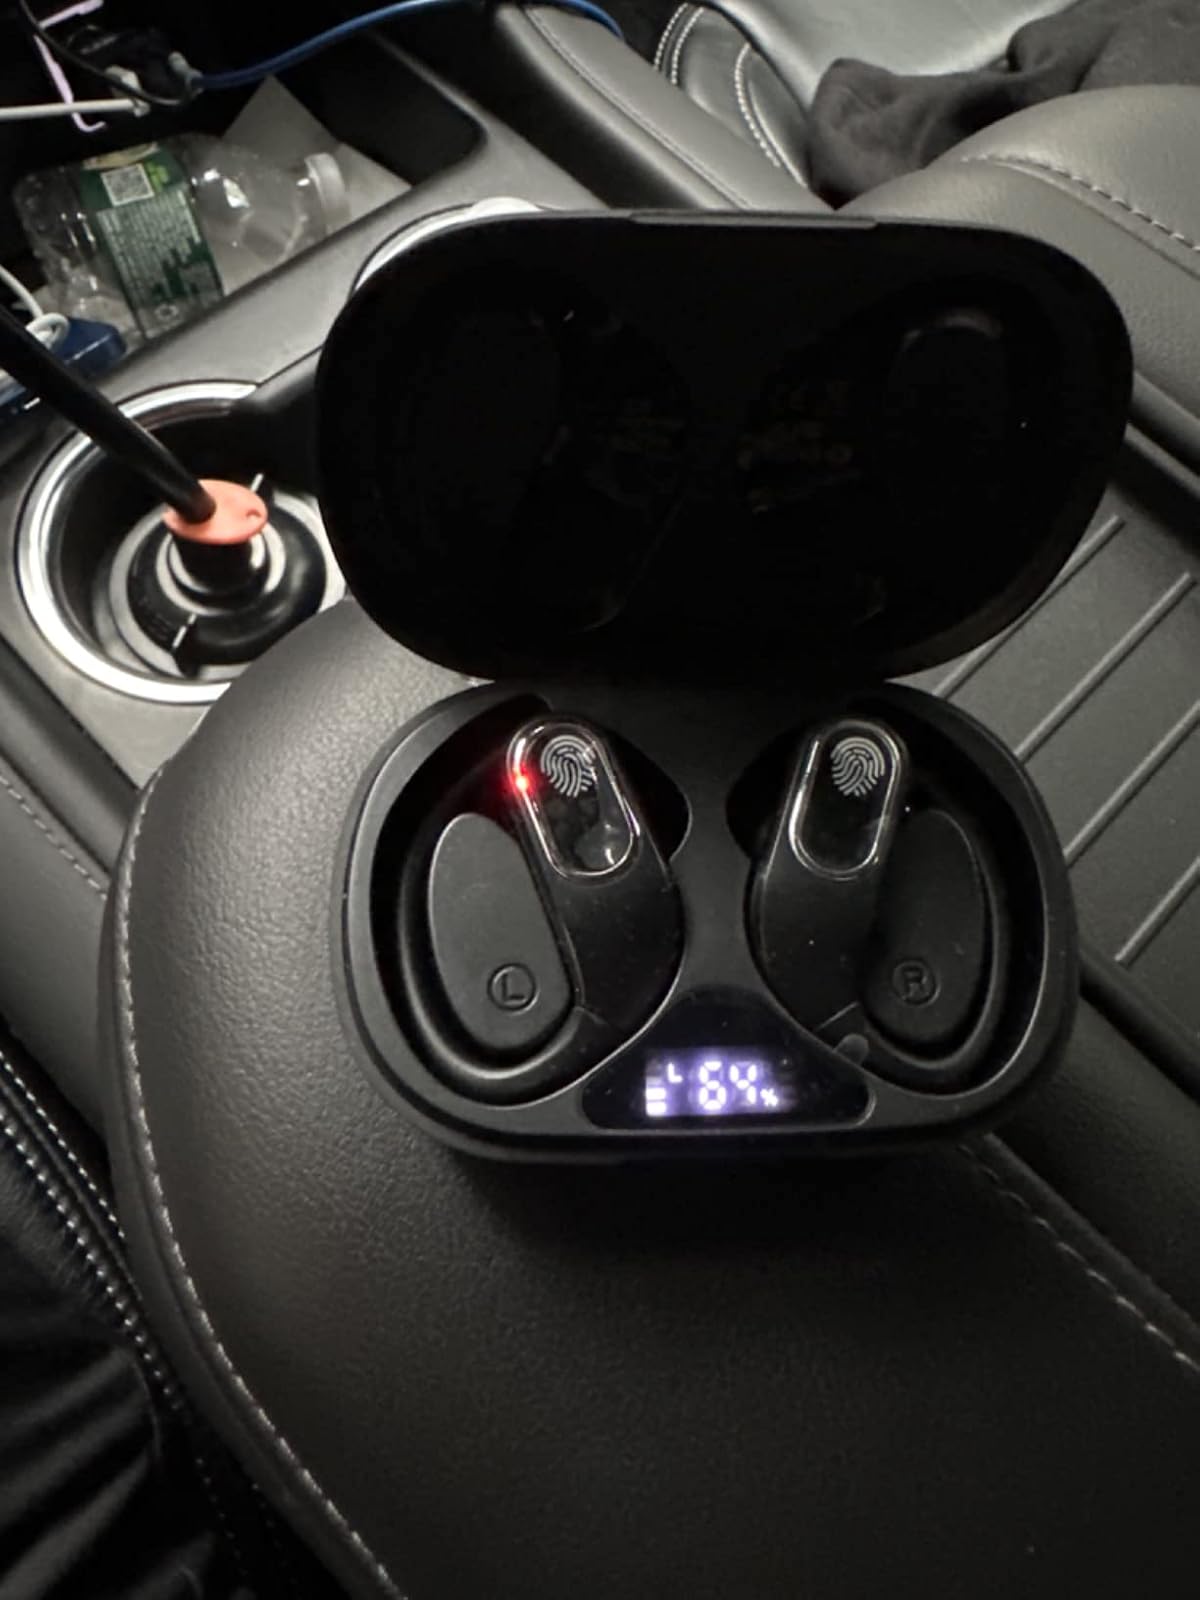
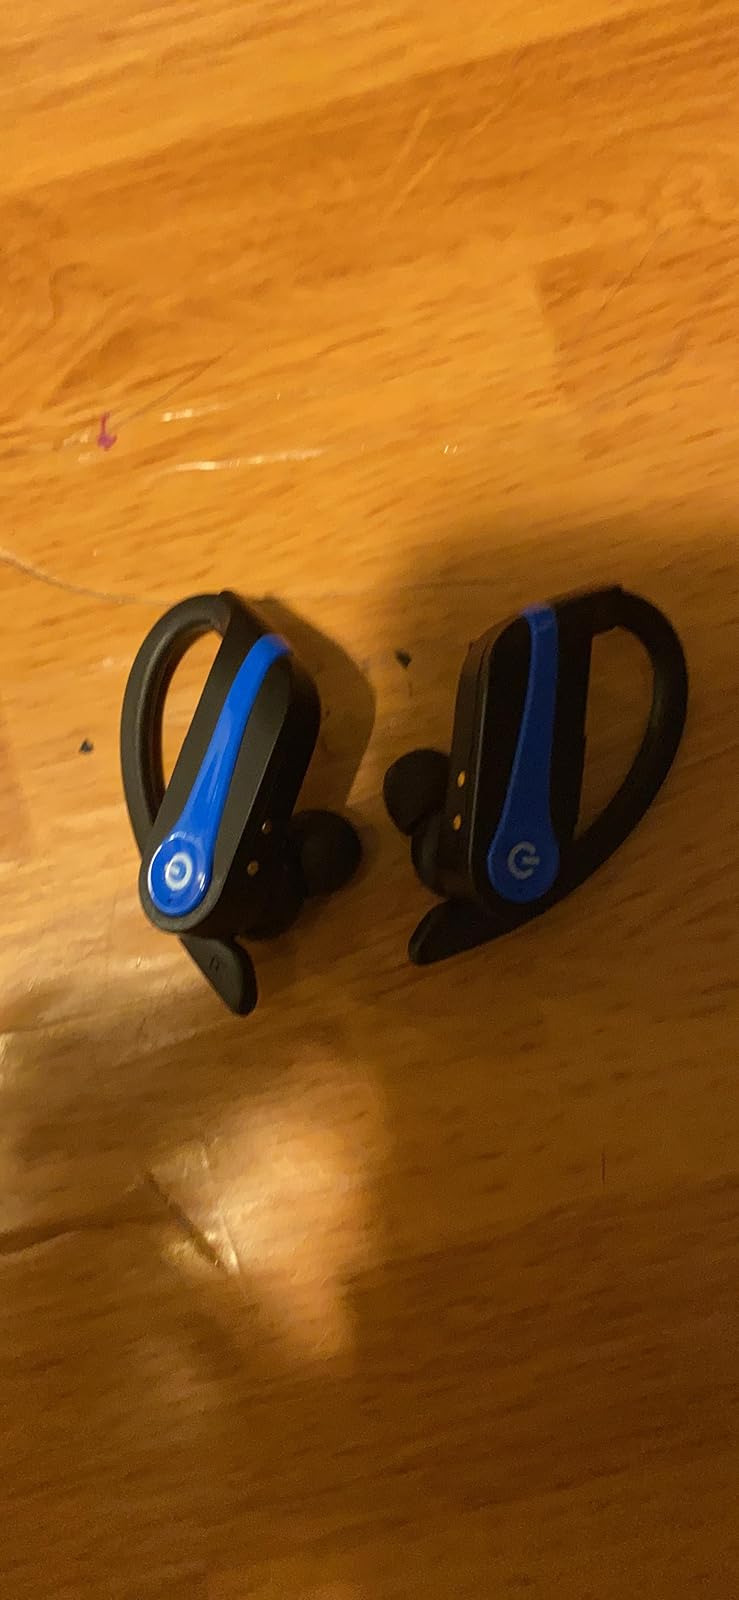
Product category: earbuds
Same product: no